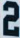
Number: 2